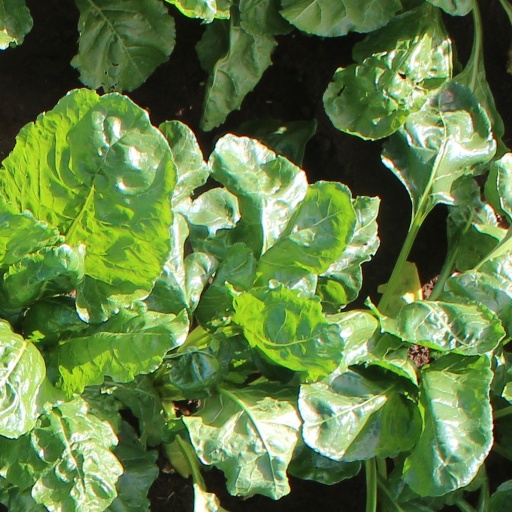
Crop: sugar beet